John Dee

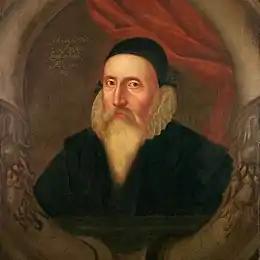
A 16th-century portrait by an unknown artist

John Dee (13 July 1527 – 1608 or 1609) was an English mathematician, astronomer, teacher, astrologer, occultist, and alchemist. He was the court astronomer for, and advisor to, Elizabeth I, and spent much of his time on alchemy, divination, and Hermetic philosophy. As an antiquarian, he had one of the largest libraries in England at the time. As a political advisor, he advocated the foundation of English colonies in the New World to form a "British Empire", a term he is credited with coining.